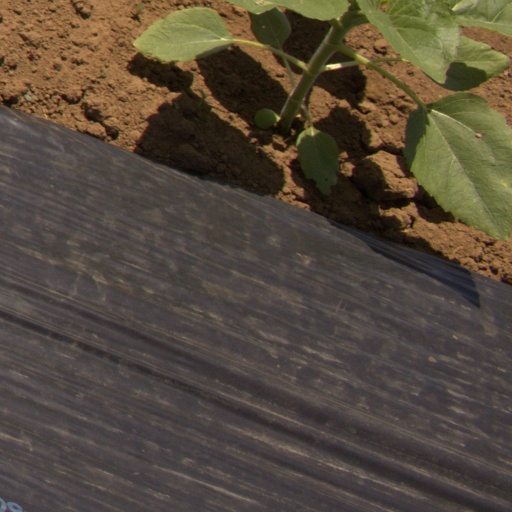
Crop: Jerusalem artichoke